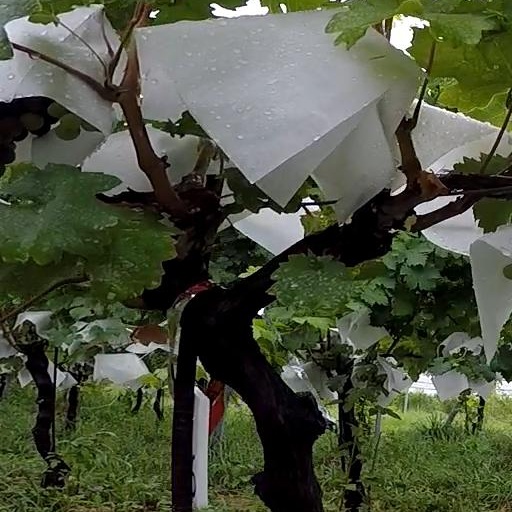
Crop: grape